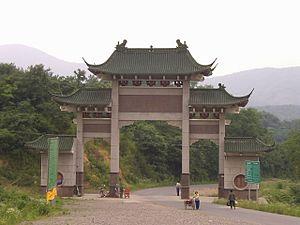
Jurong est une ville-district de la province du Jiangsu en Chine. Elle est placée sous la juridiction de la ville-préfecture de Zhenjiang.
Le temple Longchang est un temple situé à l'est de Nankin, plus précisément sur le mont Baohua, dans le bourg de Baohua, ville-district de Jiurong, ville-préfecture de Zhenjiang, dans la province du Jiangsu, en République populaire de Chine.